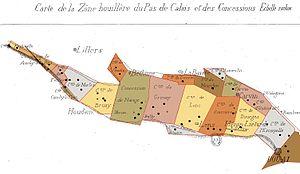
Compagnie des mines d'Auchy-au-Bois.
Jacques Louis Adrien Aubé de Bracquemont, parfois orthographié Obé de Bracquemont, né le 11 octobre 1815 à Reims et mort le 19 octobre 1884 à Paris, est un ingénieur français, directeur et administrateur de la Compagnie de Bruille, puis de la Compagnie des mines de Vicoigne-Nœux.
L'histoire du bassin minier du Nord-Pas-de-Calais retrace en détail tous les faits historiques de l'exploitation de ce bassin minier, exploité intensivement pour la houille présente dans son sous-sol de la fin du XVIIᵉ siècle jusqu'à la fin du XXᵉ siècle.
La Compagnie des mines d'Auchy-au-Bois est une compagnie minière qui a exploité la houille à Lières, Auchy-au-Bois et Ames à l'extrême ouest du bassin minier du Nord-Pas-de-Calais.